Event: Nepal Earthquake
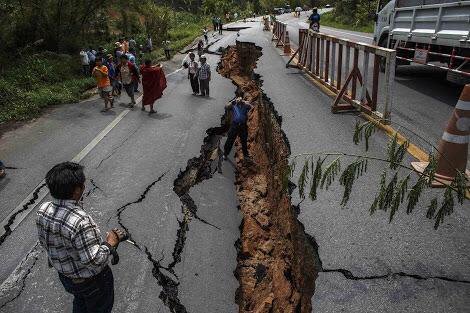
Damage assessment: damage